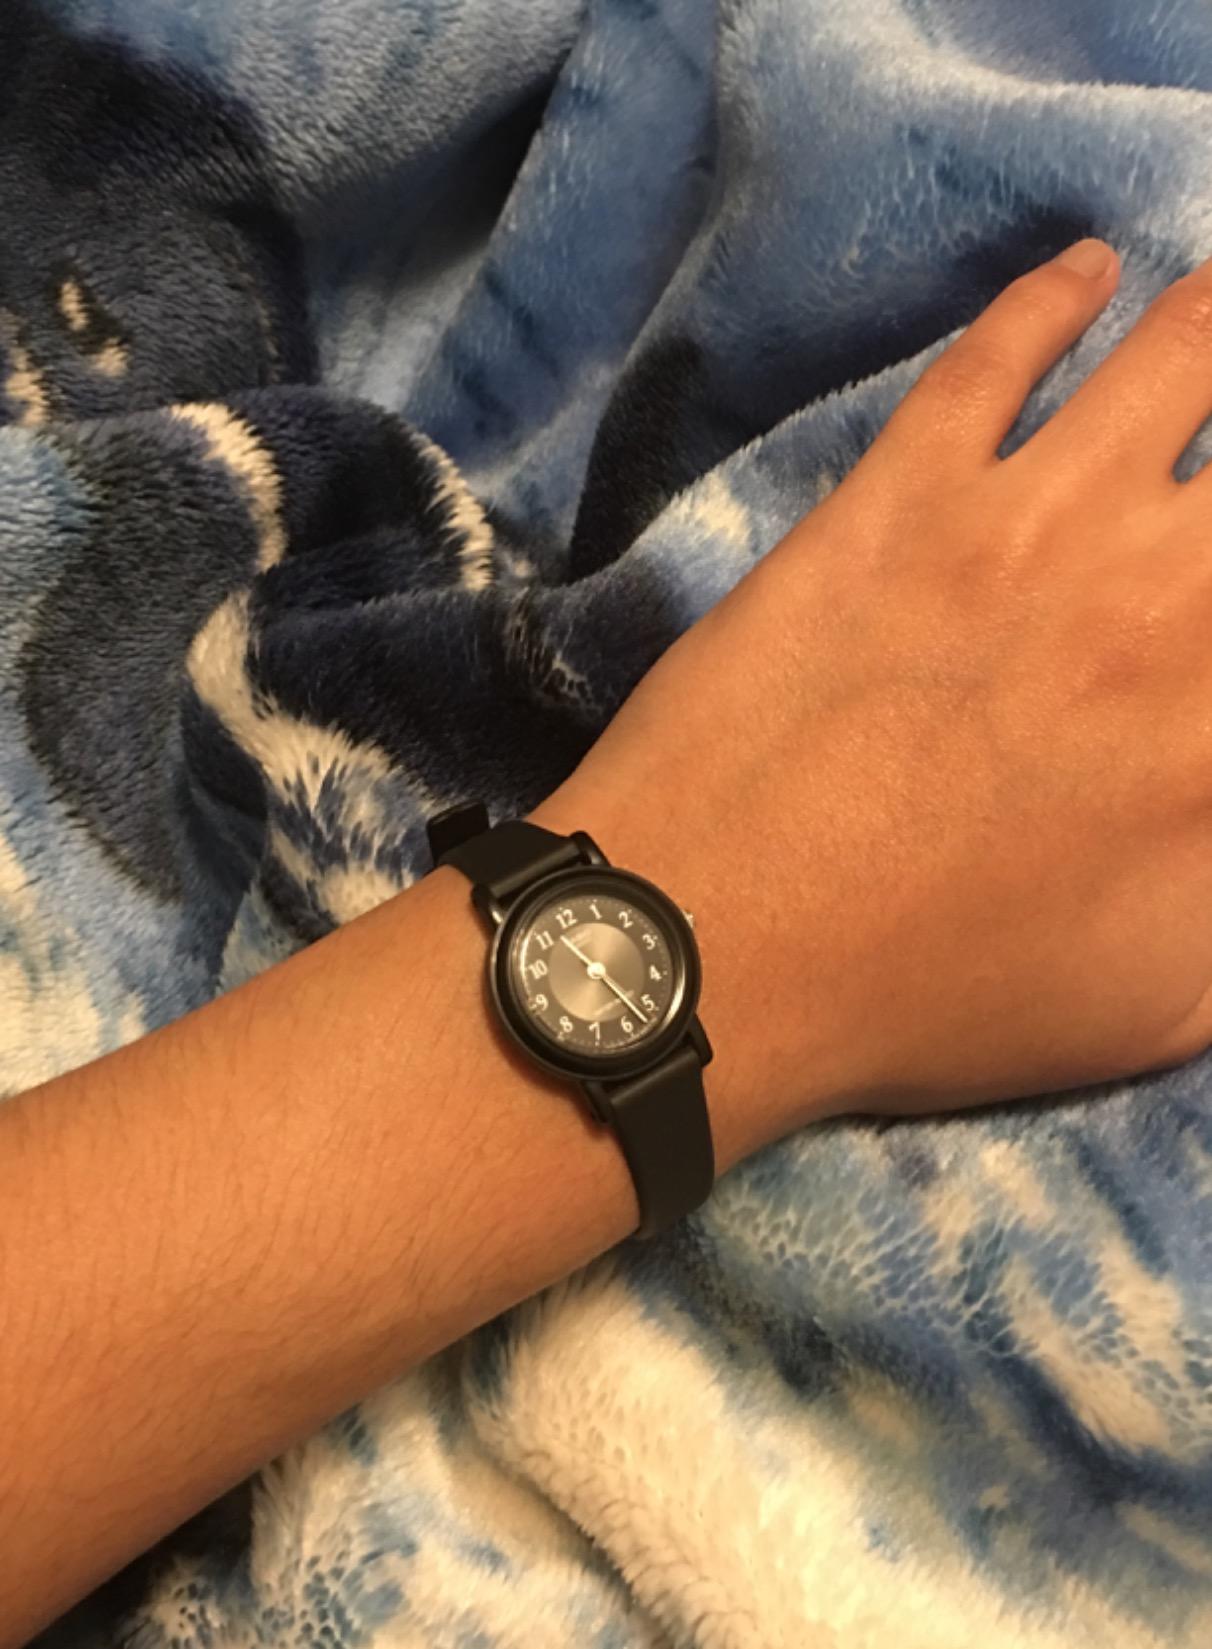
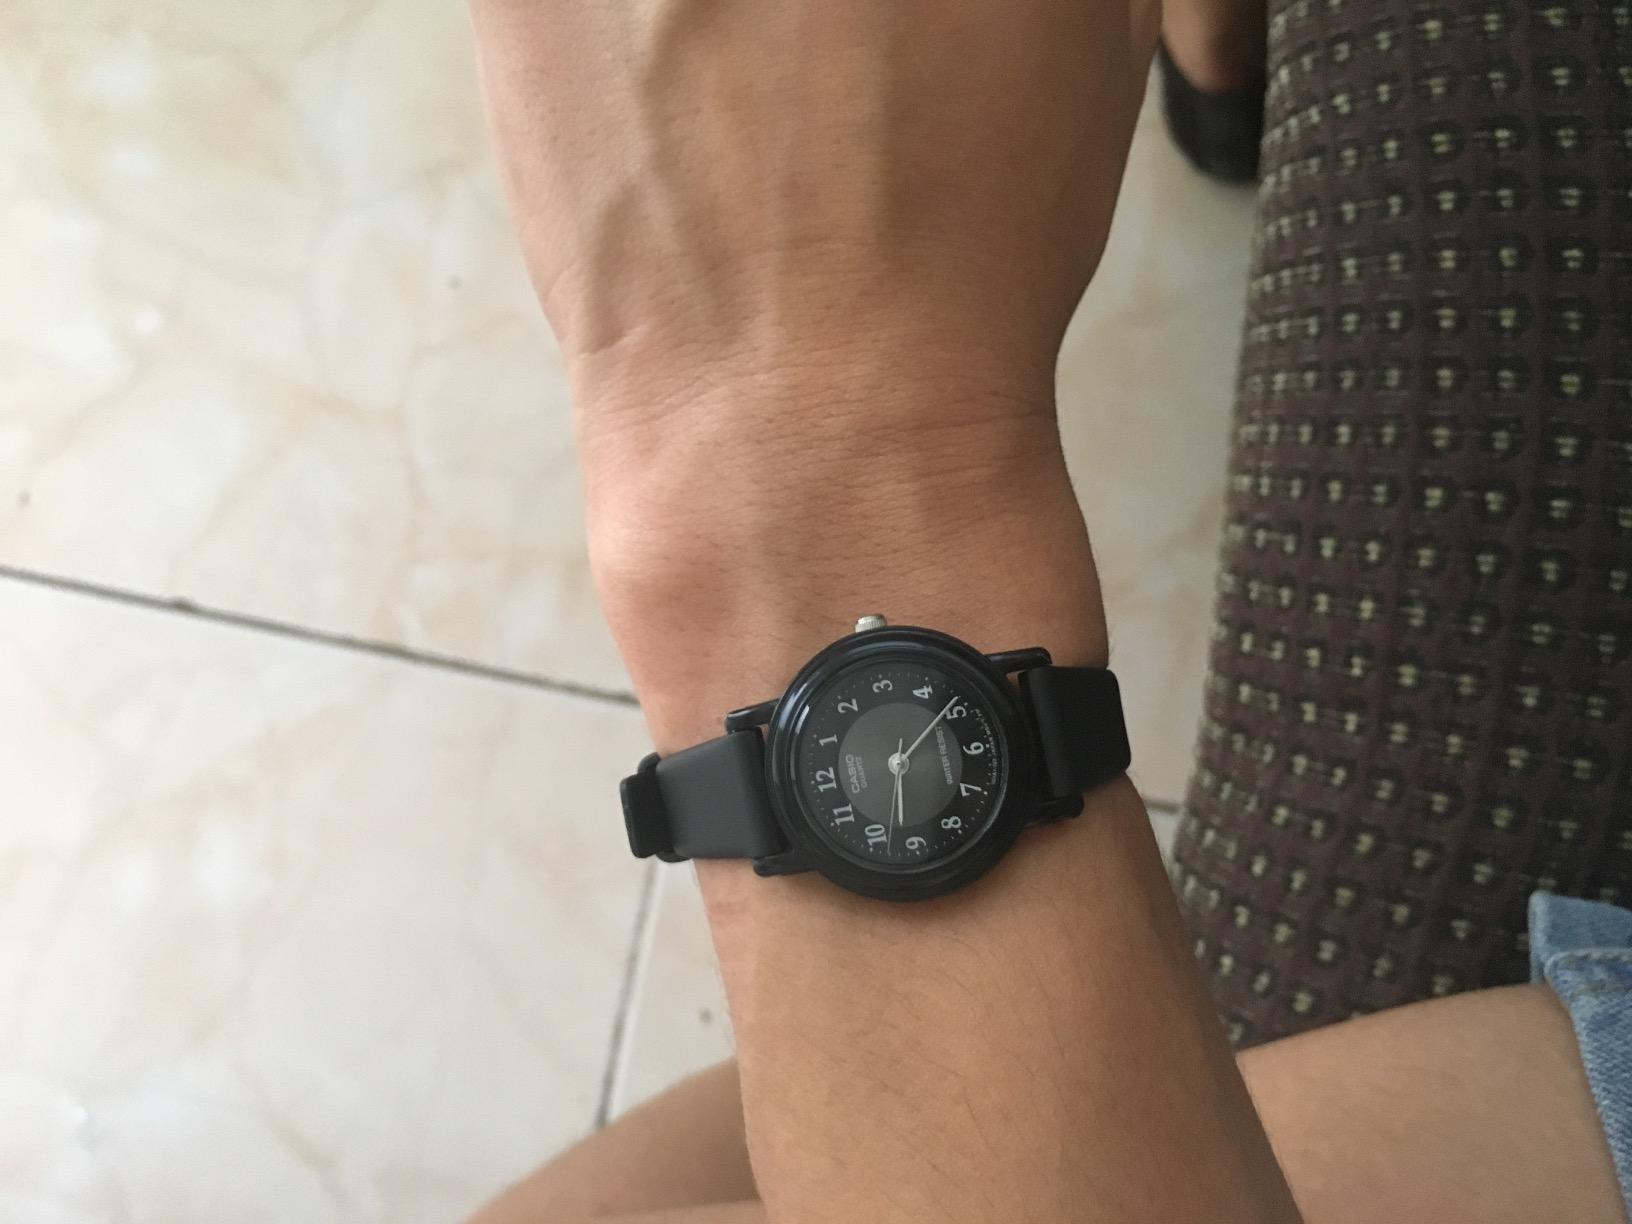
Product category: accessories_watch
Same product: yes